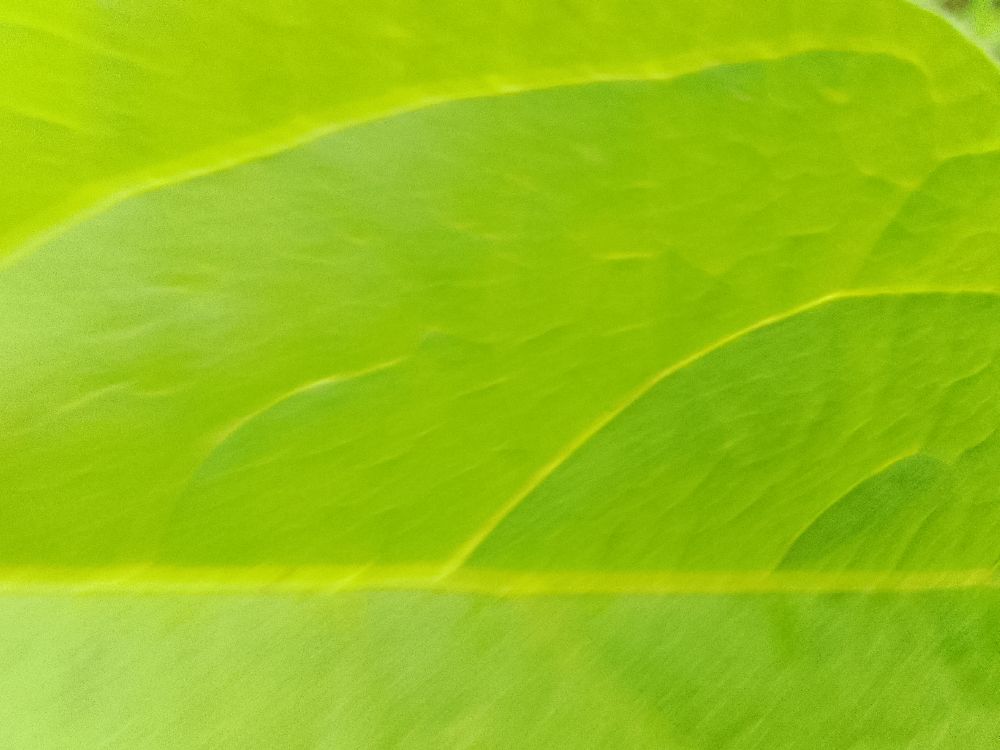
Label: healthy